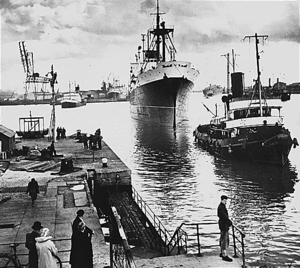
Le Grand port maritime de Marseille, précédemment connu comme « port autonome de Marseille » est un établissement public de l'État français, qui exerce conjointement des missions de service public administratif et des missions de service public à caractère industriel et commercial, et dont la tutelle de l'État est exercée par la Direction générale des Infrastructures, des Transports et de la Mer du ministère de la transition écologique et solidaire.
Les événements de mai-juin 1968, ou plus brièvement Mai 68, désignent une période durant laquelle se déroulent, en France des manifestations étudiantes, puis un peu partout sur le terroire des grèves générales, qui en en Provence ont débouché rapidement sur une jonction entre syndicats de salariés et d'étudiants, quand celle-ci ne les a pas précédées. Les manifestants se sont fait entendre au Festival de Cannes, côté cinéma, et au Festival d'Avignon, pour les amateurs de théâtre, qui leur ont donné une tribune internationale.